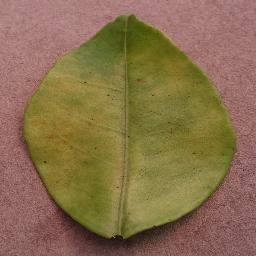
Label: Orange___Haunglongbing_(Citrus_greening)